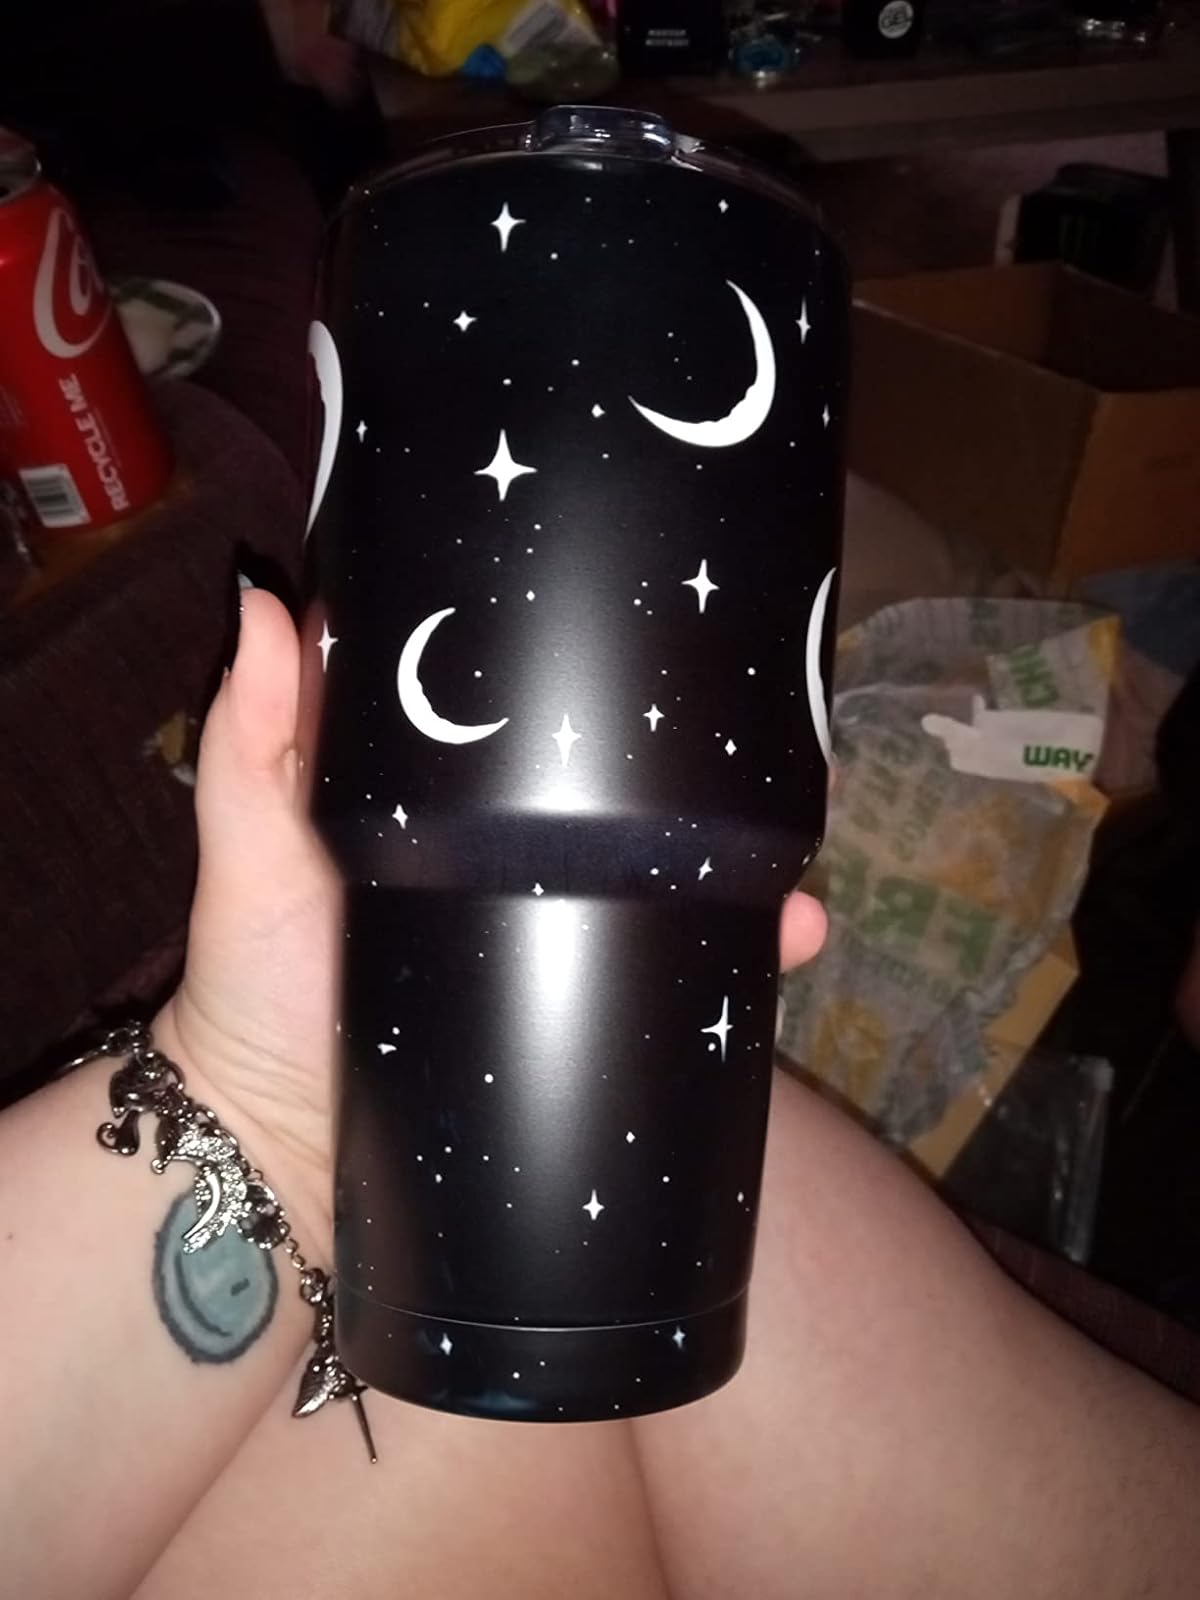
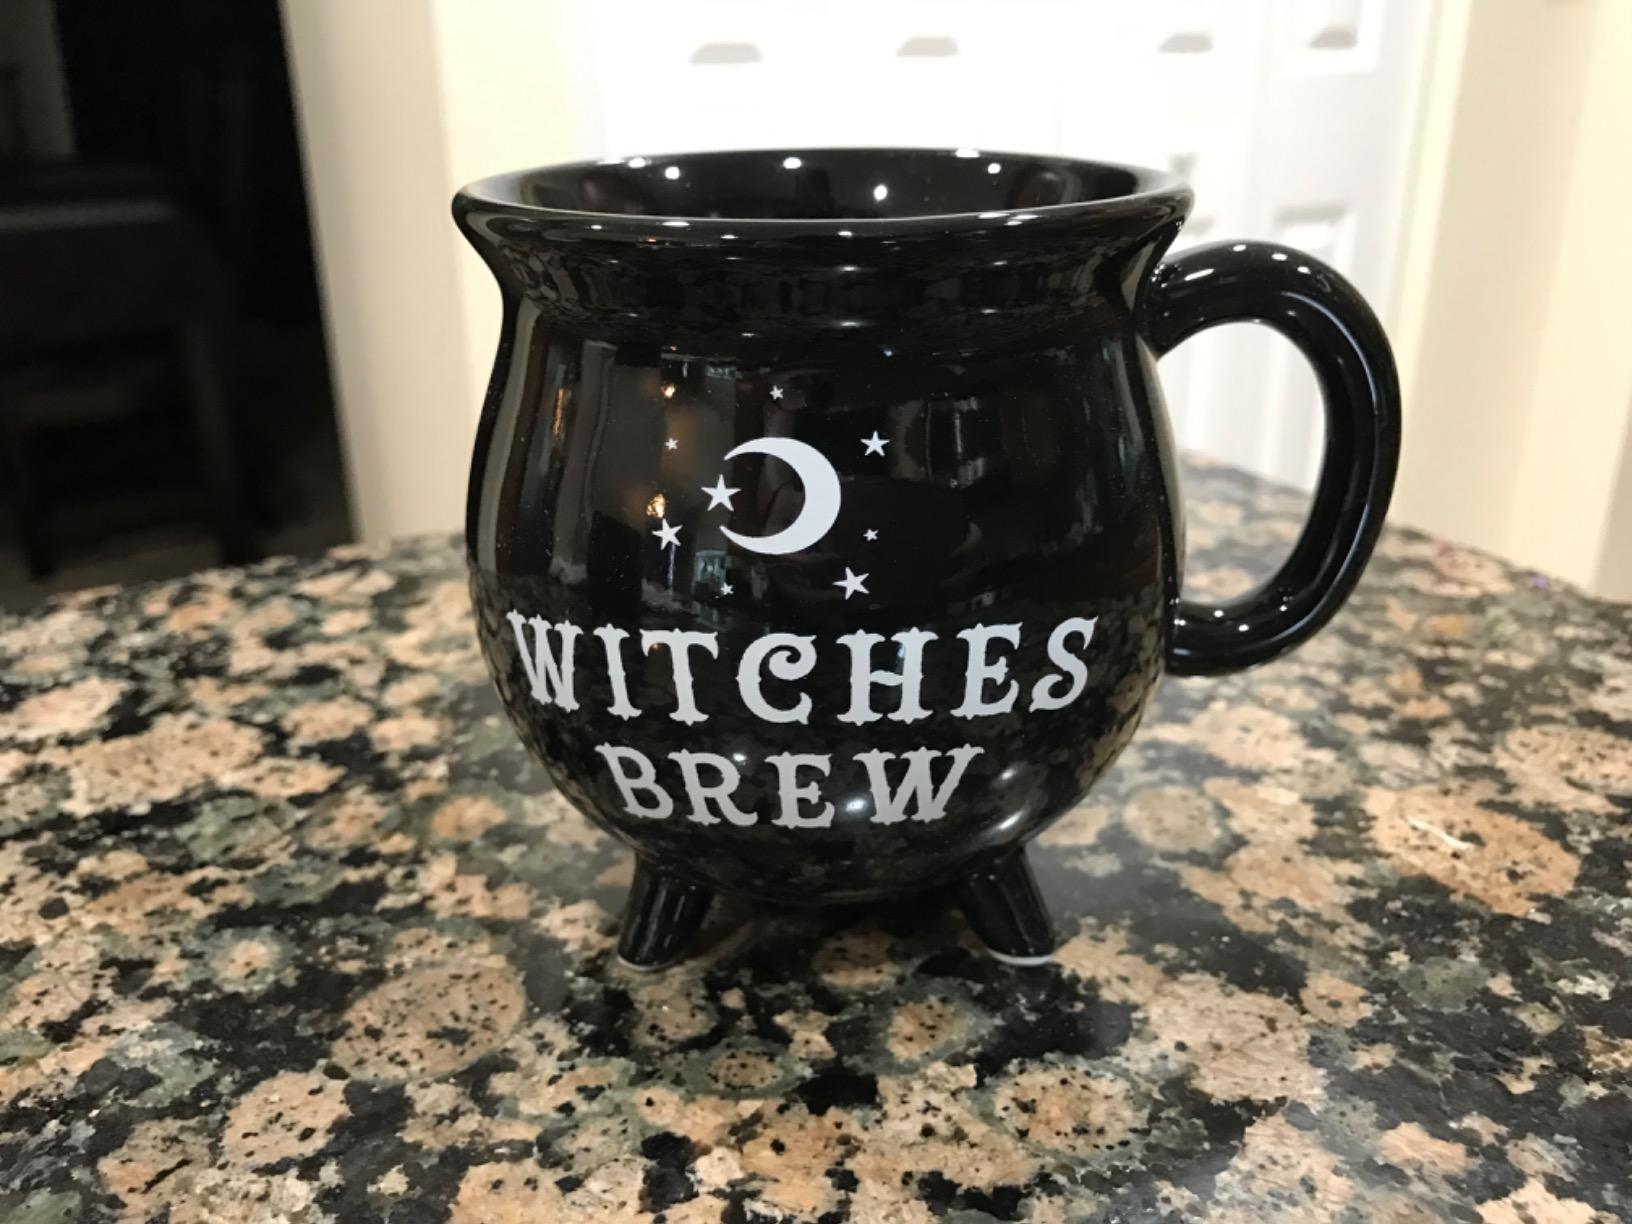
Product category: items_mug
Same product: no